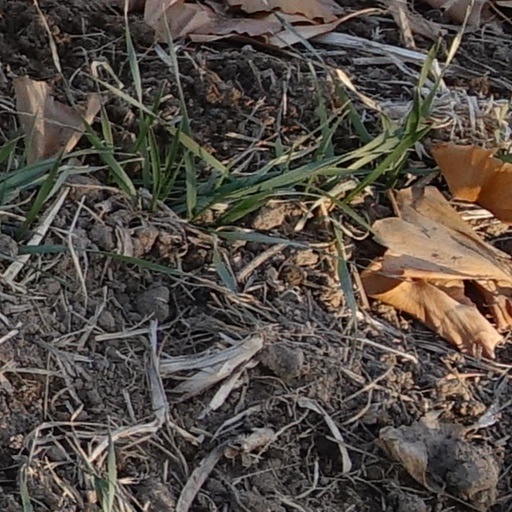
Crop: wheat